Raffaele Rossetti

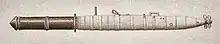
Illustration of the "mignatta" ("leech") manned submersible used to mine the SMS "Viribus Unitis", Nov. 1918

On 1 November 1918, together with Raffaele Paolucci, Rossetti used his "mignatta" to assault the former Austrian battleship "Viribus Unitis", which, unknown to them (the transfer had taken place a few hours before the action, when Luigi Rizzo had already left his base) had already changed hands to the newly established State of Slovenes, Croats and Serbs and been renamed "Jugoslavija". After entering Pola harbour undetected, Rossetti and Paolucci placed limpet mines below the hull of the battleship; they were discovered and captured, and informed the crew that the ship was going to sink, however they did not reveal that they had placed mines on the hull. The explosions were delayed, and the crew started reboarding the ship, believing they were lying. Shortly thereafter, the mines exploded, causing the "Jugoslavija" to capsize and sink, with heavy loss of life. Rossetti and Paolucci were awarded the Italian Gold Medal of Military Valor. This event is generally known as the Raid on Pula.